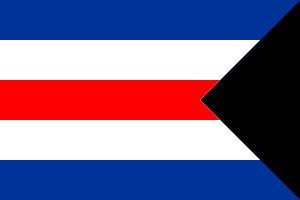
Le drapeau de l'Allemagne est le drapeau civil, le drapeau d'État et le pavillon marchand de la république fédérale d'Allemagne. C'est un drapeau tricolore composé de trois bandes horizontales égales aux couleurs nationales de l'Allemagne : noir, rouge et or.